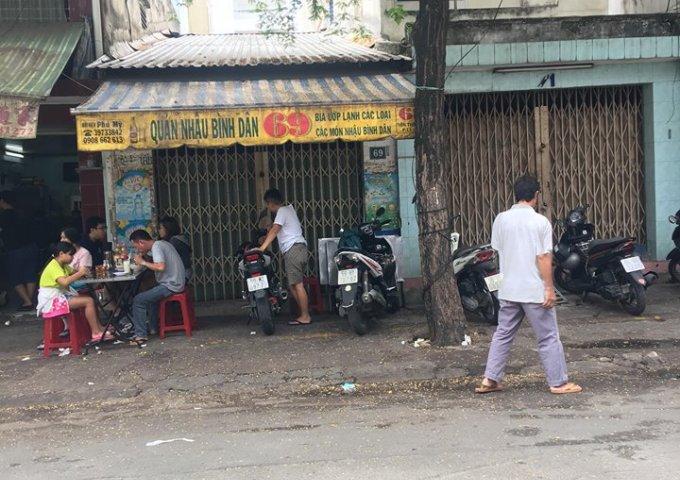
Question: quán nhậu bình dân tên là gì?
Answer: tên là 69